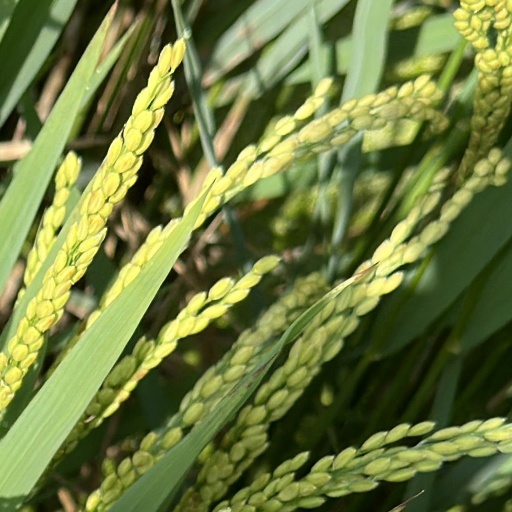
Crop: rice